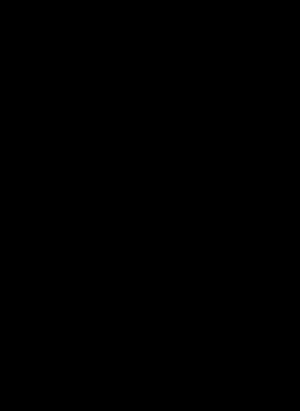
La Tortue peinte est l'une des espèces de tortues les plus répandues d'Amérique du Nord. Elle vit dans les points d'eau stagnante, du sud du Canada à la Louisiane et le Nord du Mexique, et de l'Atlantique au Pacifique. C'est la principale tortue présente sur cette aire de répartition. C'est l'unique représentante du genre Chrysemys, appartenant à la famille des Emydidae. Des fossiles prouvent son existence depuis au moins 15 millions d'années. Elle comporte quatre sous-espèces — C. p. picta, C. p. dorsalis, C. p. marginata et C. p. belli — qui ont divergé au cours de la dernière glaciation.